Morton Memorial Laboratory of Chemistry

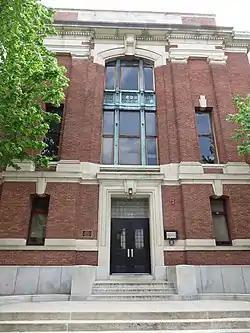

The Morton Memorial Laboratory of Chemistry is located on the campus of the Stevens Institute of Technology at Sixth and River Streets in the City of Hoboken in Hudson County, New Jersey. It was named after Henry Morton (1836–1902), the first president of the university. Built from 1905 to 1906, the building was added to the National Register of Historic Places on April 25, 2022, for its significance in architecture.